Museum of Bags and Purses

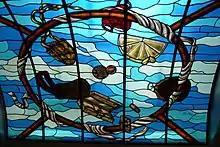
Stained-glass ceiling featuring objects from the collection.

The Museum of Bags and Purses, was a museum devoted to the history of bags, purses, and their related accessories. Located in Amsterdam's historic central canal belt, the museum's collection included over 5,000 items dating back to the sixteenth-century.